Kévin Estre

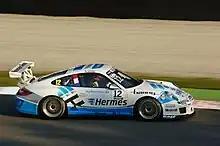
Estre at the 2011 Monza Porsche Supercup round.

In 2011, Estre remained in the Porsche Carrera Cup France for a fourth successive year, but he joined the AS Events team. He dominated the season, amassing ten wins and took the championship title with an eventual margin of 113 points over his closest championship rival, Sylvain Noël. Additionally he made his début in both the Porsche Supercup and the Porsche Carrera Cup Germany with Attempto Racing. In the Supercup he raced on a full-time basis, finishing seventh with a win at Monza. In the German series, he only competed at the Norisring.